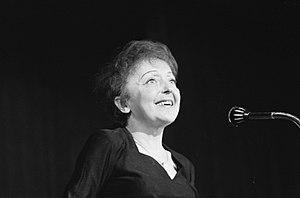
Cette page dresse une liste de personnalités nées au cours de l'année 1915 présentée dans l'ordre chronologique.